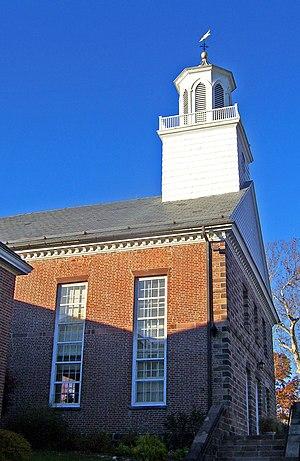
Union Township est un township américain situé dans le comté d'Union au New Jersey.